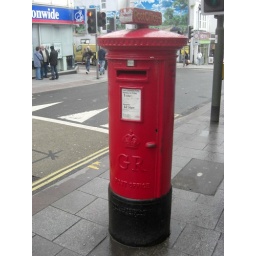
In the busy Union Street in Torquay a photo of the recently repainted GR Pillar box and post office sign.